Giliap

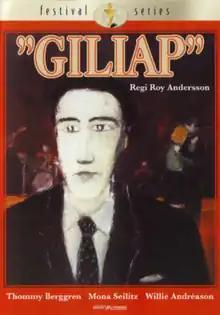
Swedish DVD cover

Giliap is a 1975 Swedish drama film directed by Roy Andersson, starring Thommy Berggren as a man who takes a job as a waiter at a hotel. It was a financial and critical failure, and it led to Andersson's not making another feature film for 25 years. Andersson admitted that the film contains flaws, and he said that the main reason for them was that he was not completely in control of the production, and therefore he had to compromise in several scenes. He also suggested that the audience was not ready for the film, expecting it to be more similar to his previous film "A Swedish Love Story": "I think they didn't understand what I was doing. Later, when Kubrick came out with "Barry Lyndon", people accepted thatit's the same mood. But these things take time."